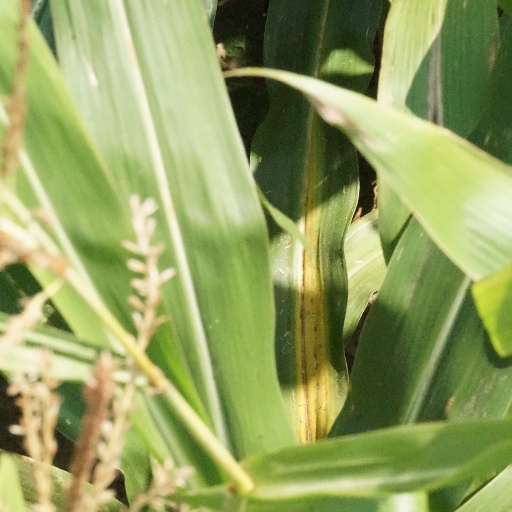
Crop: maize; corn